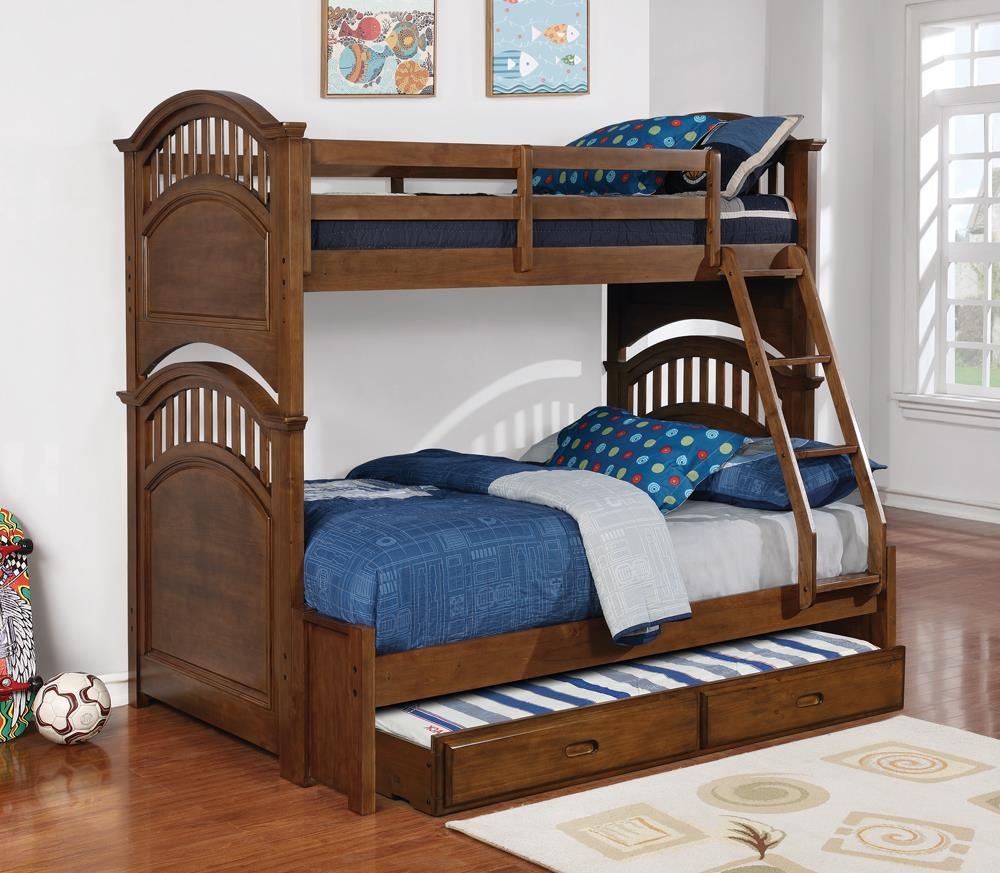
Halsted Casual Walnut Twin-over-Full Bunk Bed
A twin-over-full bunk bed, this casually styled piece comes finished in a beautiful walnut. With pine and MDF construction, these beds are sturdy and offer a 400 lbs. static weight rating. This piece also has the ability to separate into two beds, giving you more opportunities as your kids grow. You can utilize the storage trundle or mattress-ready trundle for more versatility if needed. Slat kit comes included, and no bunkie board is required. Length: 82.25 Width: 60.5 Height: 77.25
Brand: Coaster Z2 Premium
Category: Furniture > Beds & Accessories > Beds & Bed Frames > Bunk Beds & Bed Frames